Svante Kede

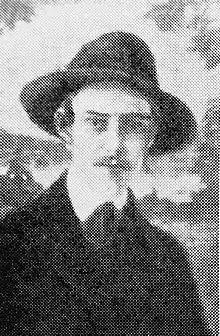
Kede

Kede was born in Stockholm. He studied in Paris from 1904 to 1908. Some of his artist friends while studying in Paris were Erik Tryggelin, David Wallin, Otto Strandman, Svante Nilsson, and Fritz Lindström. Lindström was already then a member of Rackstad colony artists, in Värmland in Sweden, where Gustaf Fjaestad was the leading artist.